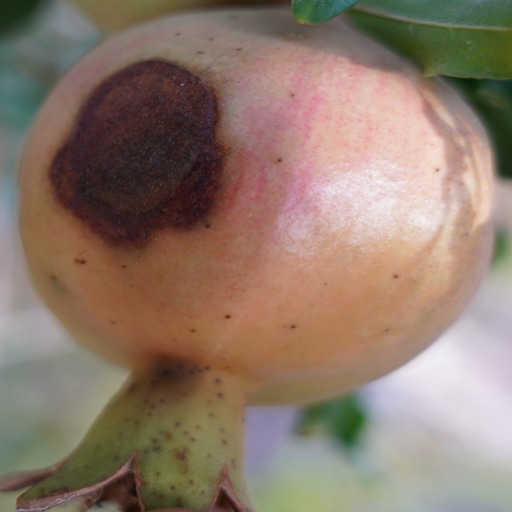
Label: Colletotrichum spp